Taiki Station

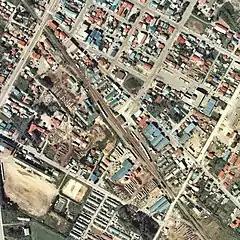
Aerial photograph of the station area in 1977

The station opened on October 10, 1930, as a terminal station upon the extension of the Hiroo Line from Nakasatsunai to Taiki. The line was further extended to the port city of Hiroo in 1932.